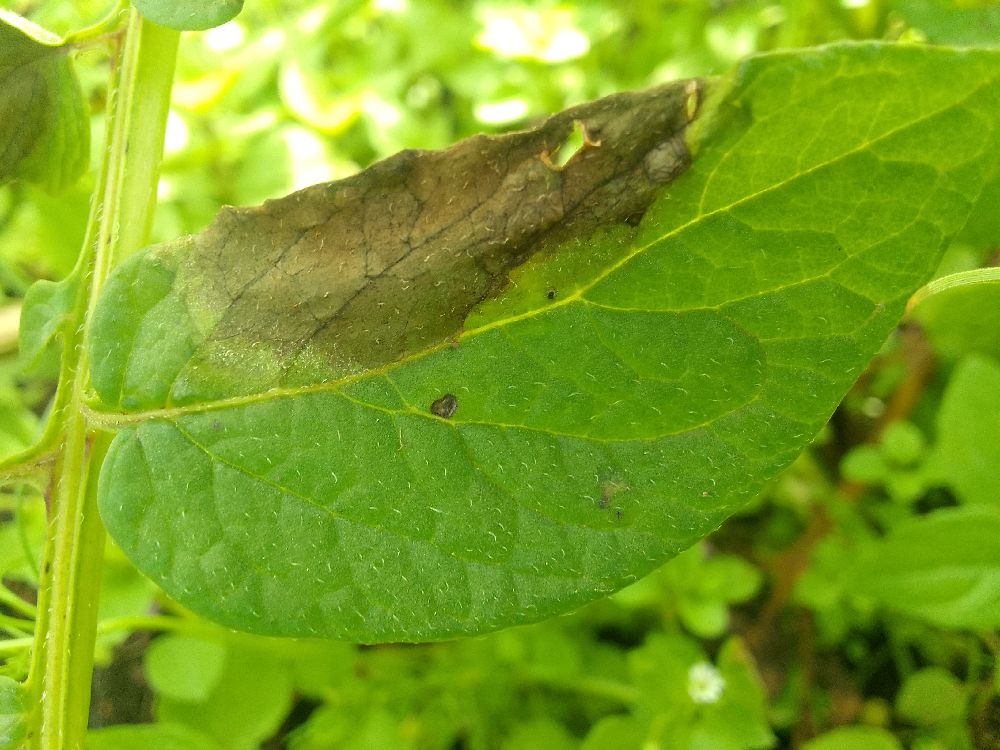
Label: Late blight